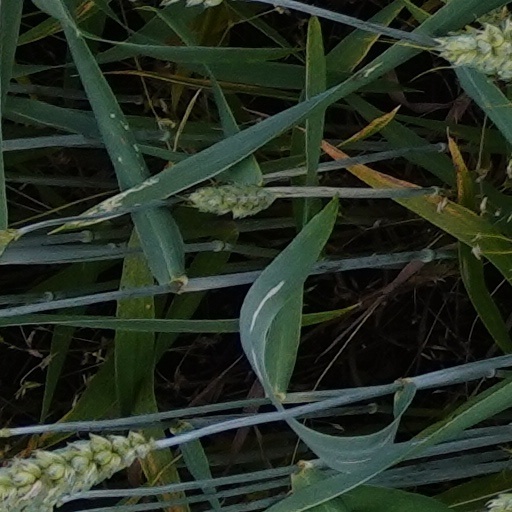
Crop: wheat